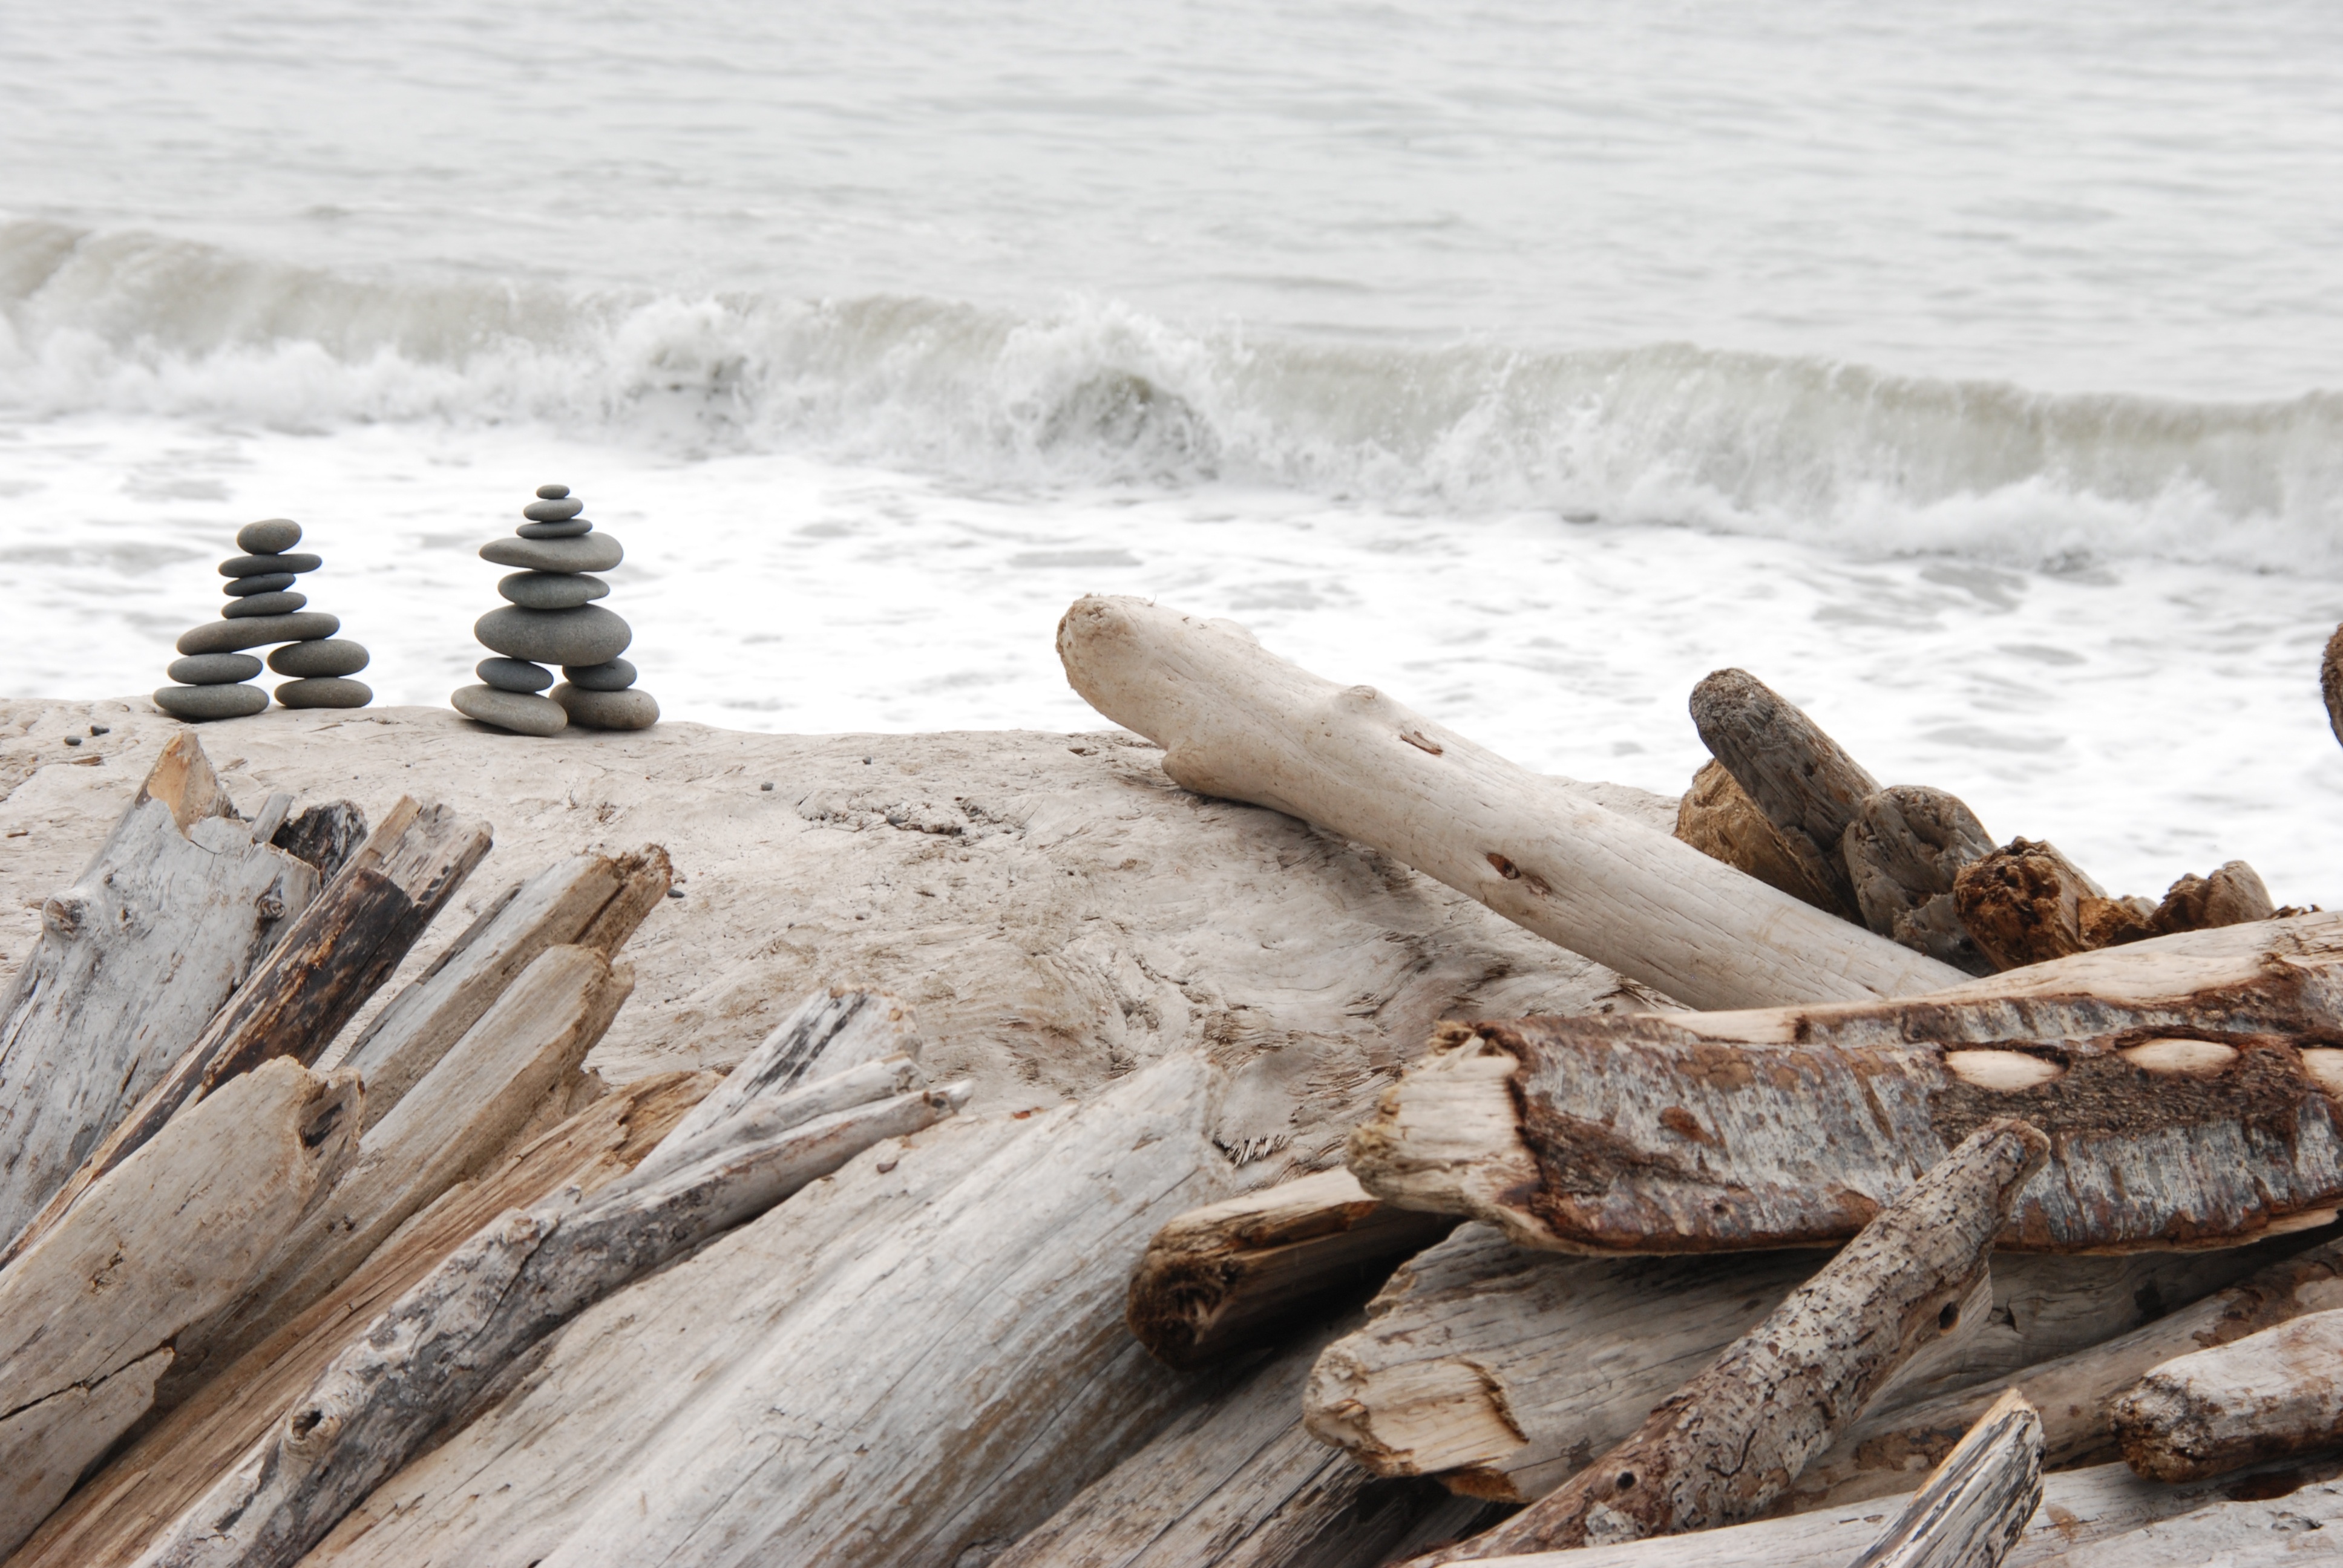
beach, landscape, driftwood, sea, coast, water, nature, sand, rock, ocean, wood, fog, shore, wave, pebble, material, golf, stick man, wind wave